Barack Obama 2008 presidential campaign

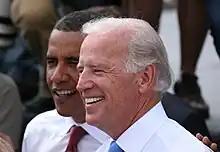
Joe Biden and Barack Obama after the presentation of Biden as the vice presidential running mate in Springfield, Illinois

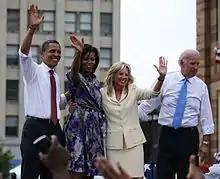
Barack Obama, Michelle Obama, Jill Biden and Joe Biden at the vice presidential announcement on August 23, 2008, in Springfield, Illinois

Shortly after Biden withdrew from the presidential race, Obama privately told him he was interested in finding an important place for Biden in his administration. Biden declined Obama's first request to vet him for the vice-presidential slot, fearing the vice presidency would represent a loss in status and voice from his Senate position, but he later changed his mind. In early August, Obama and Biden met in secret to discuss the possibility, and developed a strong personal rapport. On August 23, 2008, Obama announced that Biden would be his running mate. "The New York Times" reported that the strategy behind the choice reflected a desire to fill out the ticket with someone with foreign policy and national security experience—and not to help the ticket win a swing state or to emphasize Obama's "change" message. Others pointed out Biden's appeal to middle-class and blue-collar voters, as well as his willingness to aggressively challenge Republican nominee John McCain in a way that Obama seemed uncomfortable doing at times. In accepting Obama's offer, Biden ruled out running for president again in 2016, but his comments in later years seemed to back off that stance, as he did not want to diminish his political power by appearing uninterested in advancement. Biden was officially nominated for vice president on August 27 by voice vote at the 2008 Democratic National Convention in Denver.